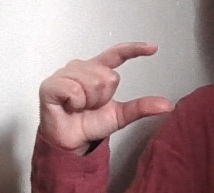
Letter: dal